Sílvio (footballer, born 1985)

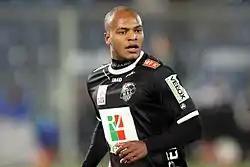
Silvio in 2014

Silvio Carlos de Oliveira (born 1 February 1985), commonly known as Silvio, is a Brazilian professional footballer who plays as a forward for Swiss Promotion League side Brühl.